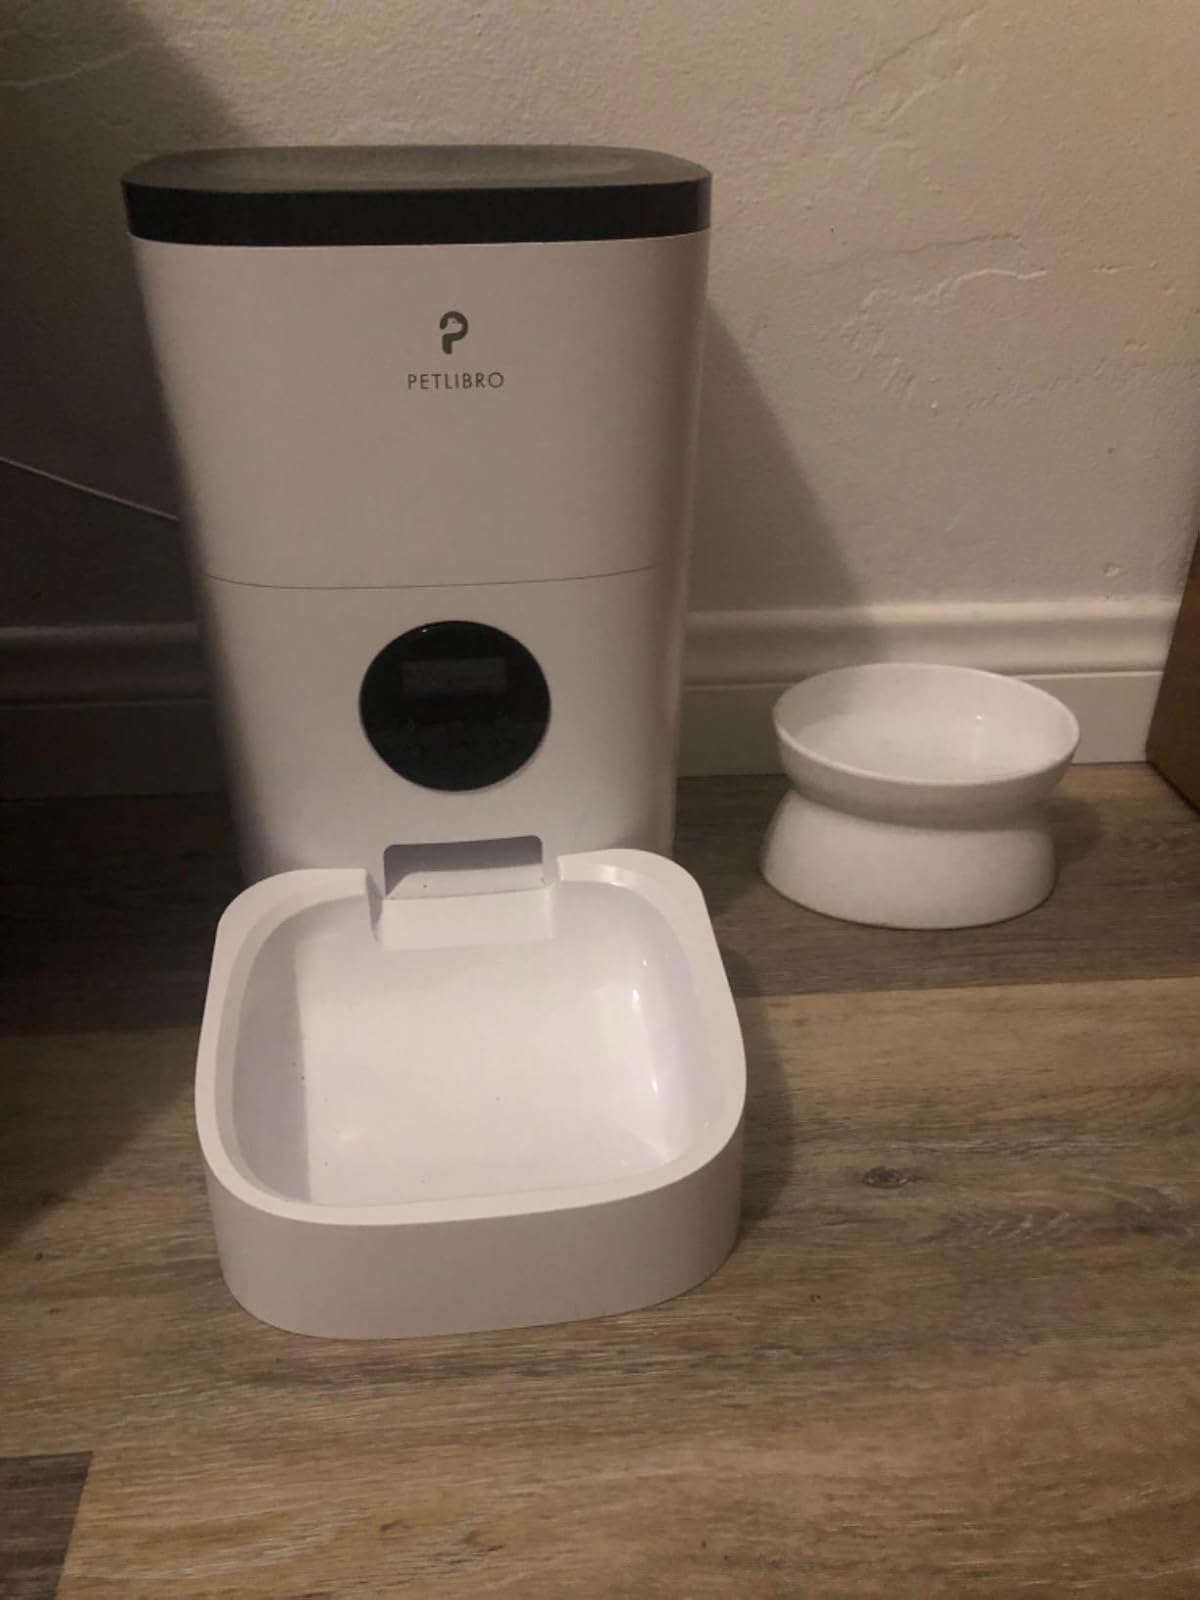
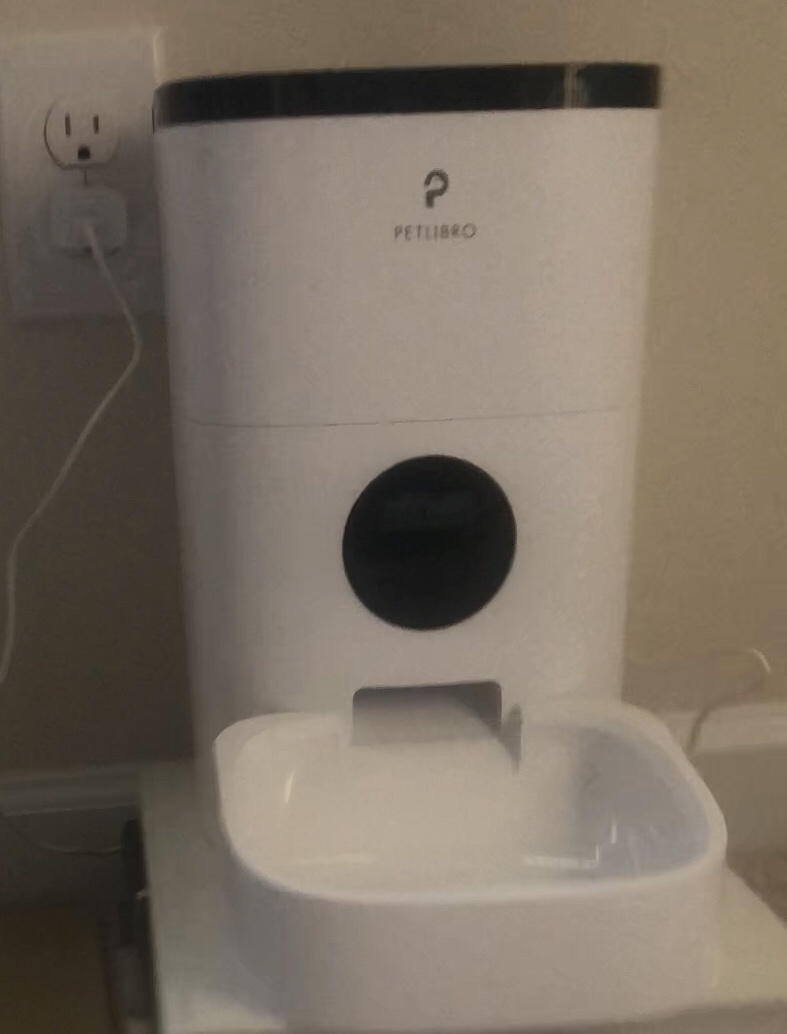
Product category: items_feeder
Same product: yes